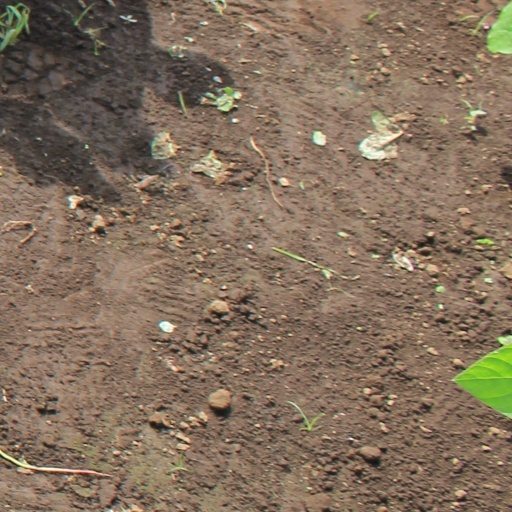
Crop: soybean